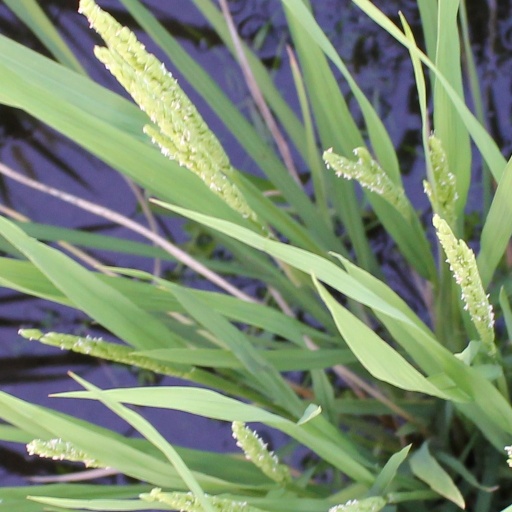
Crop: rice